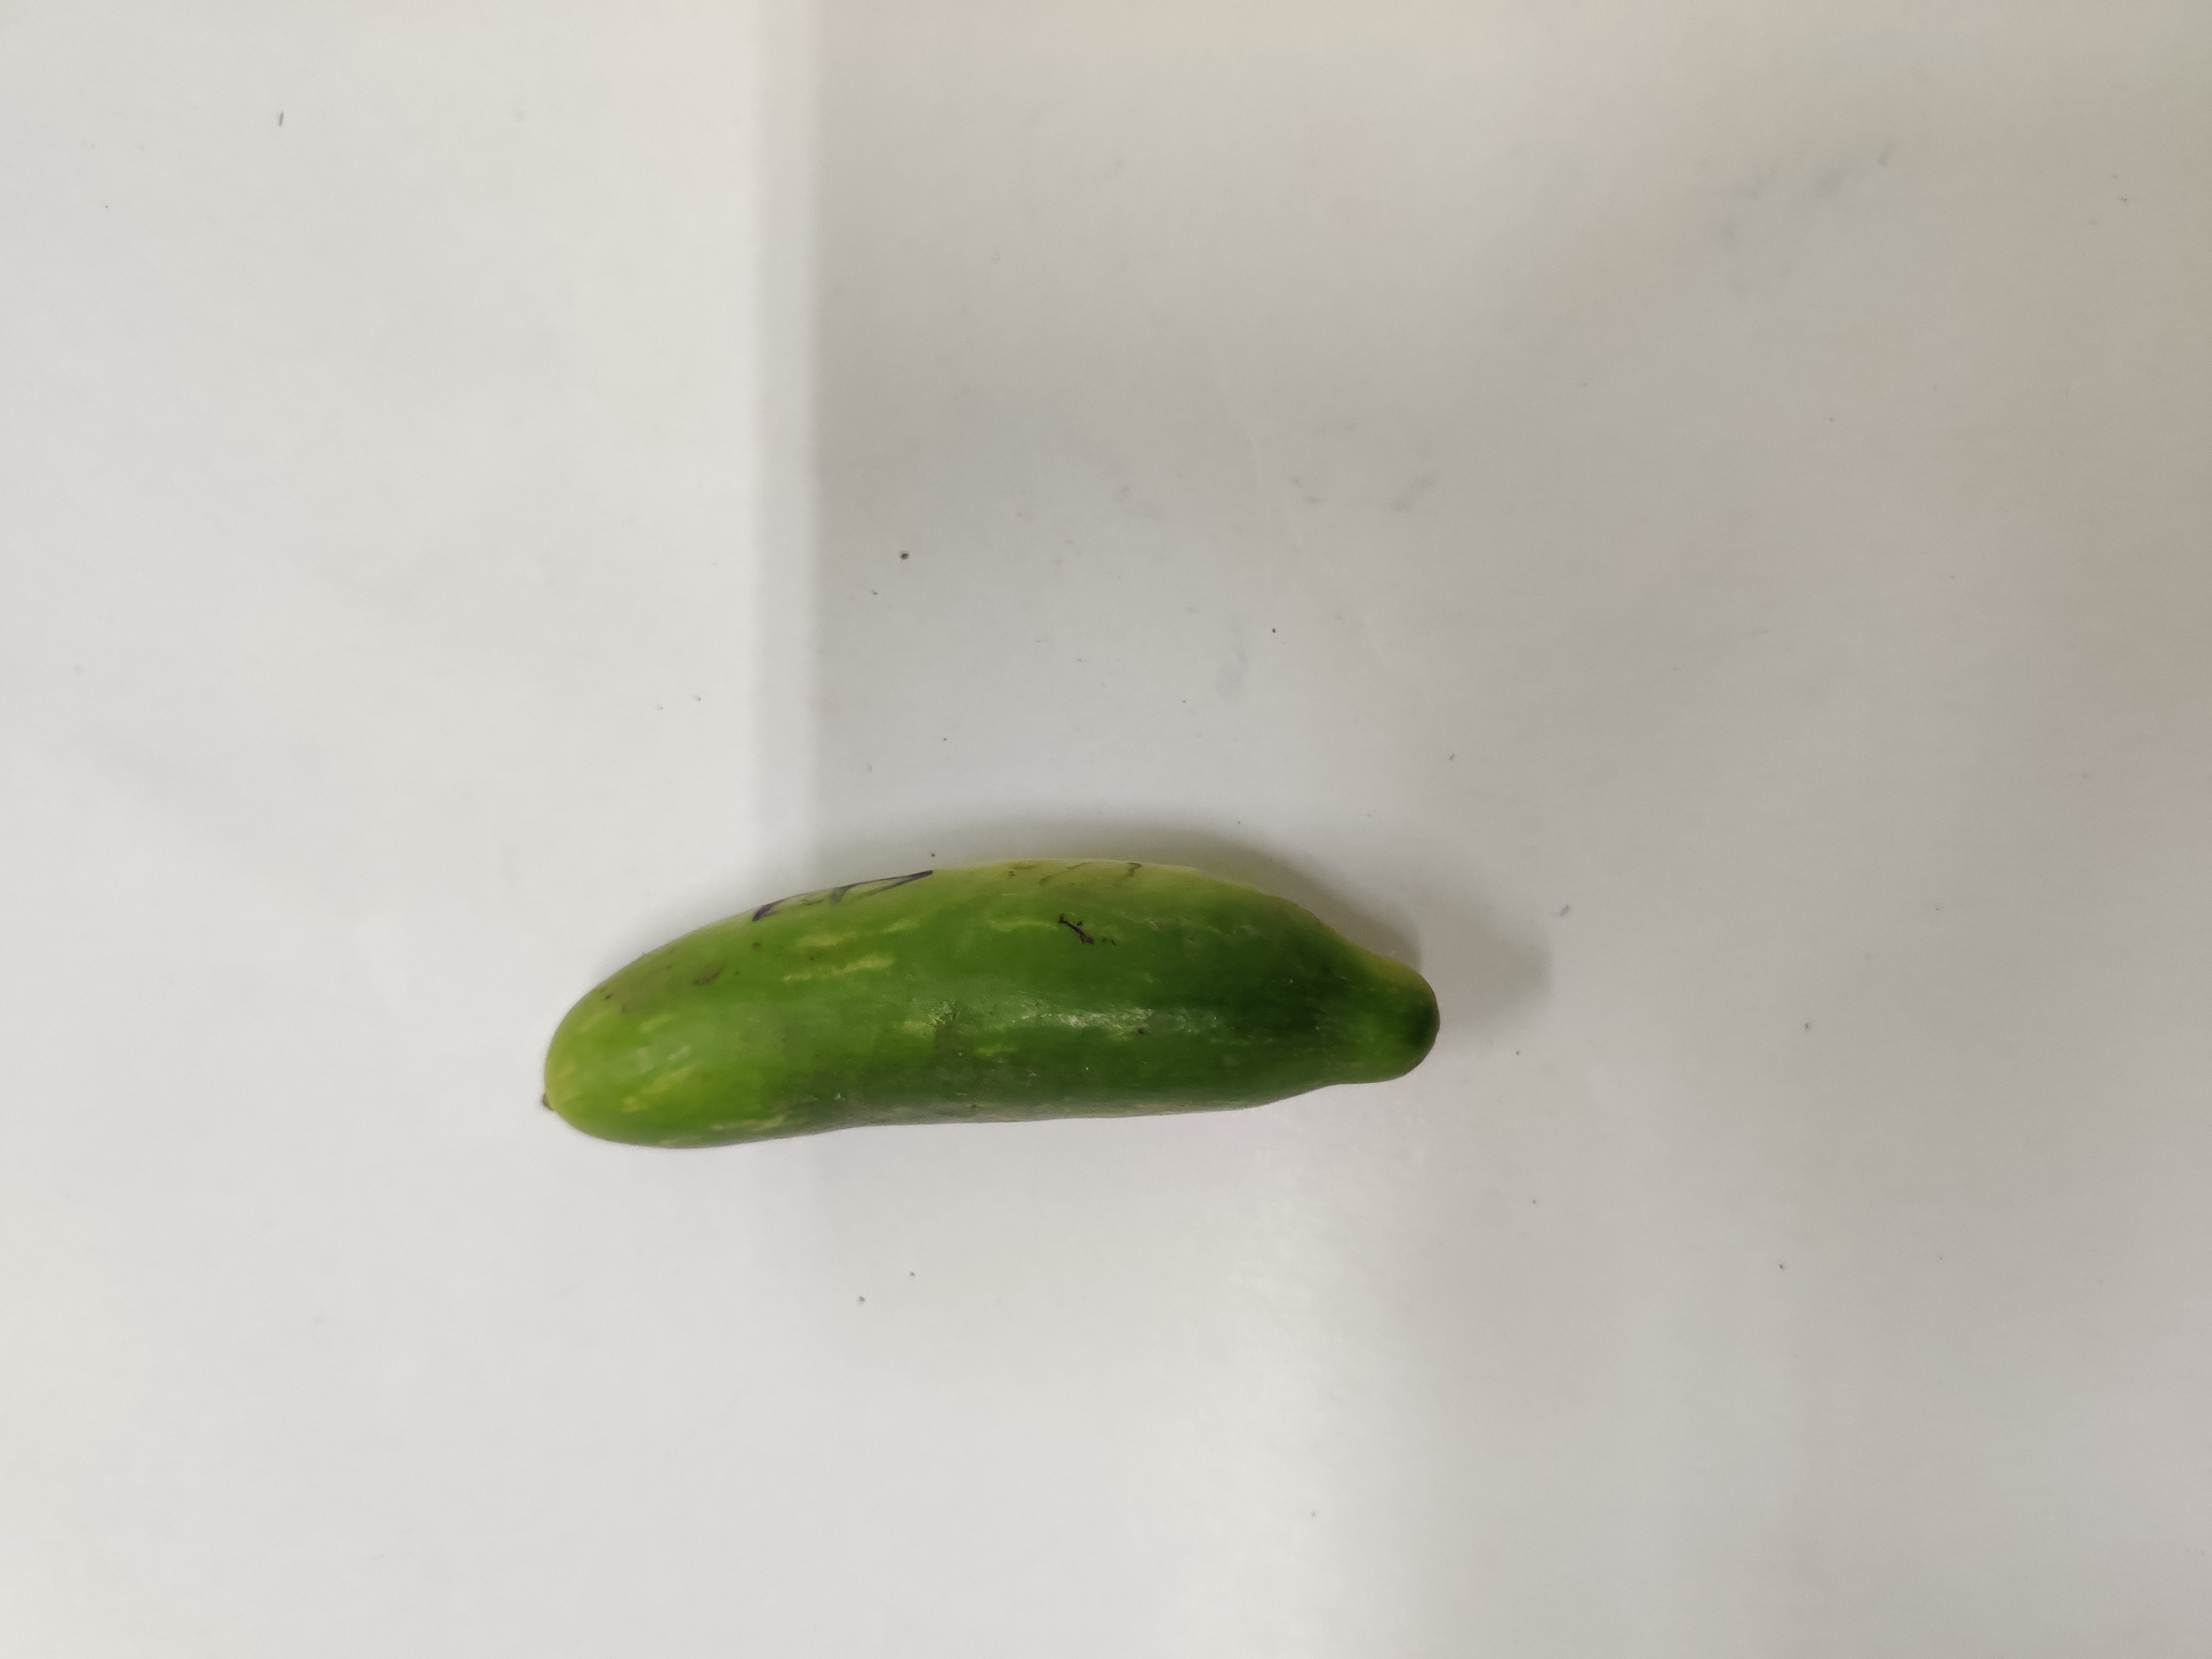
Crop: Ivy Gourd
Condition: Fresh